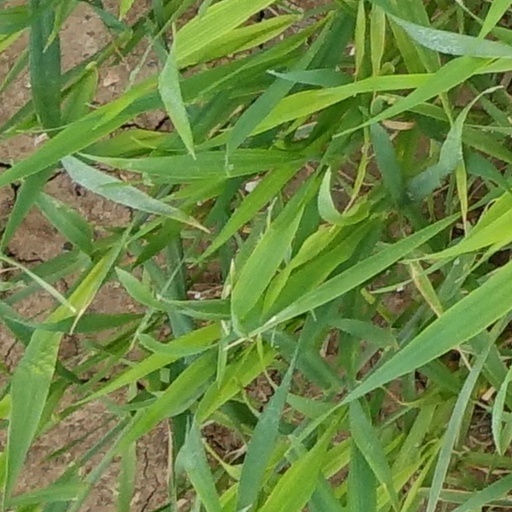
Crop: wheat